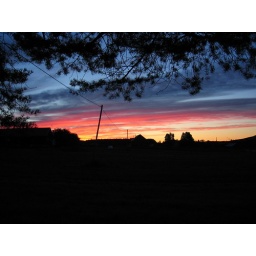
red sky on a summer night in august